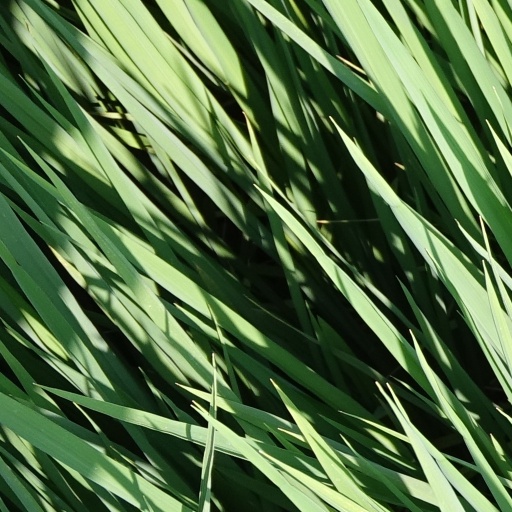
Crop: rice